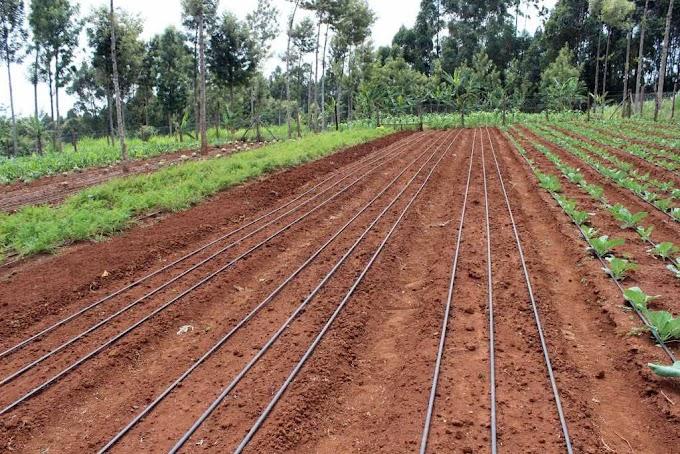
Bustani kubwa ya kilimo cha mbogamboga na kutumia mbinu za kilimo cha umwagiliaji kwa kupitisha mabomba membamba katika matuta yaliyoandaliwa kwa ajili ya kupanda, huku matuta mengine yakiwa yamestawi vizuri mazao ya mbogamboga.